Saab JAS 39 Gripen

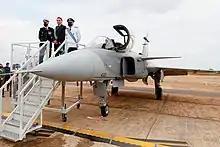
Brazilian Air Force F-39E Gripen, 2020

On 24 October 2014, Brazil and Sweden signed a 39.3 billion SEK (US$ 5.44 bn, R$ 13 bn) contract for 28 Gripen E (single-seat version) and eight Gripen F (dual-seat version) fighters for delivery from 2019 to 2024 and maintained until 2050; the Swedish government will provide a subsidized 25-year, 2.19% interest rate loan for the buy. At least 15 aircraft are to be assembled in Brazil, Brazilian companies shall be involved in its production; Gripen Fs are to be delivered later. An almost US$1 billion price increase since selection is due to developments requested by Brazil, such as the "Wide Area Display" (WAD), a panoramic 19 by 8 inches touchscreen display. The compensation package is set at US$9 billion, or 1.7 times the order value. The Brazilian Navy is interested in the Gripen Maritime to replace its Douglas A-4KU Skyhawk carrier-based fighters. In 2015, Brazil and Sweden finalised the deal to develop the Gripen F, designated F-39 by Brazil.